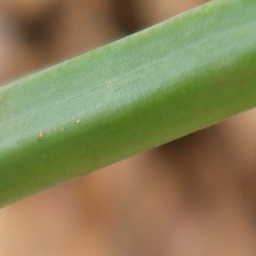
Label: healthy